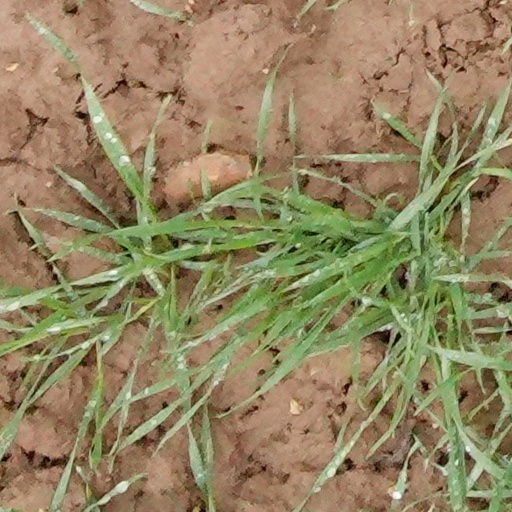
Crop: wheat